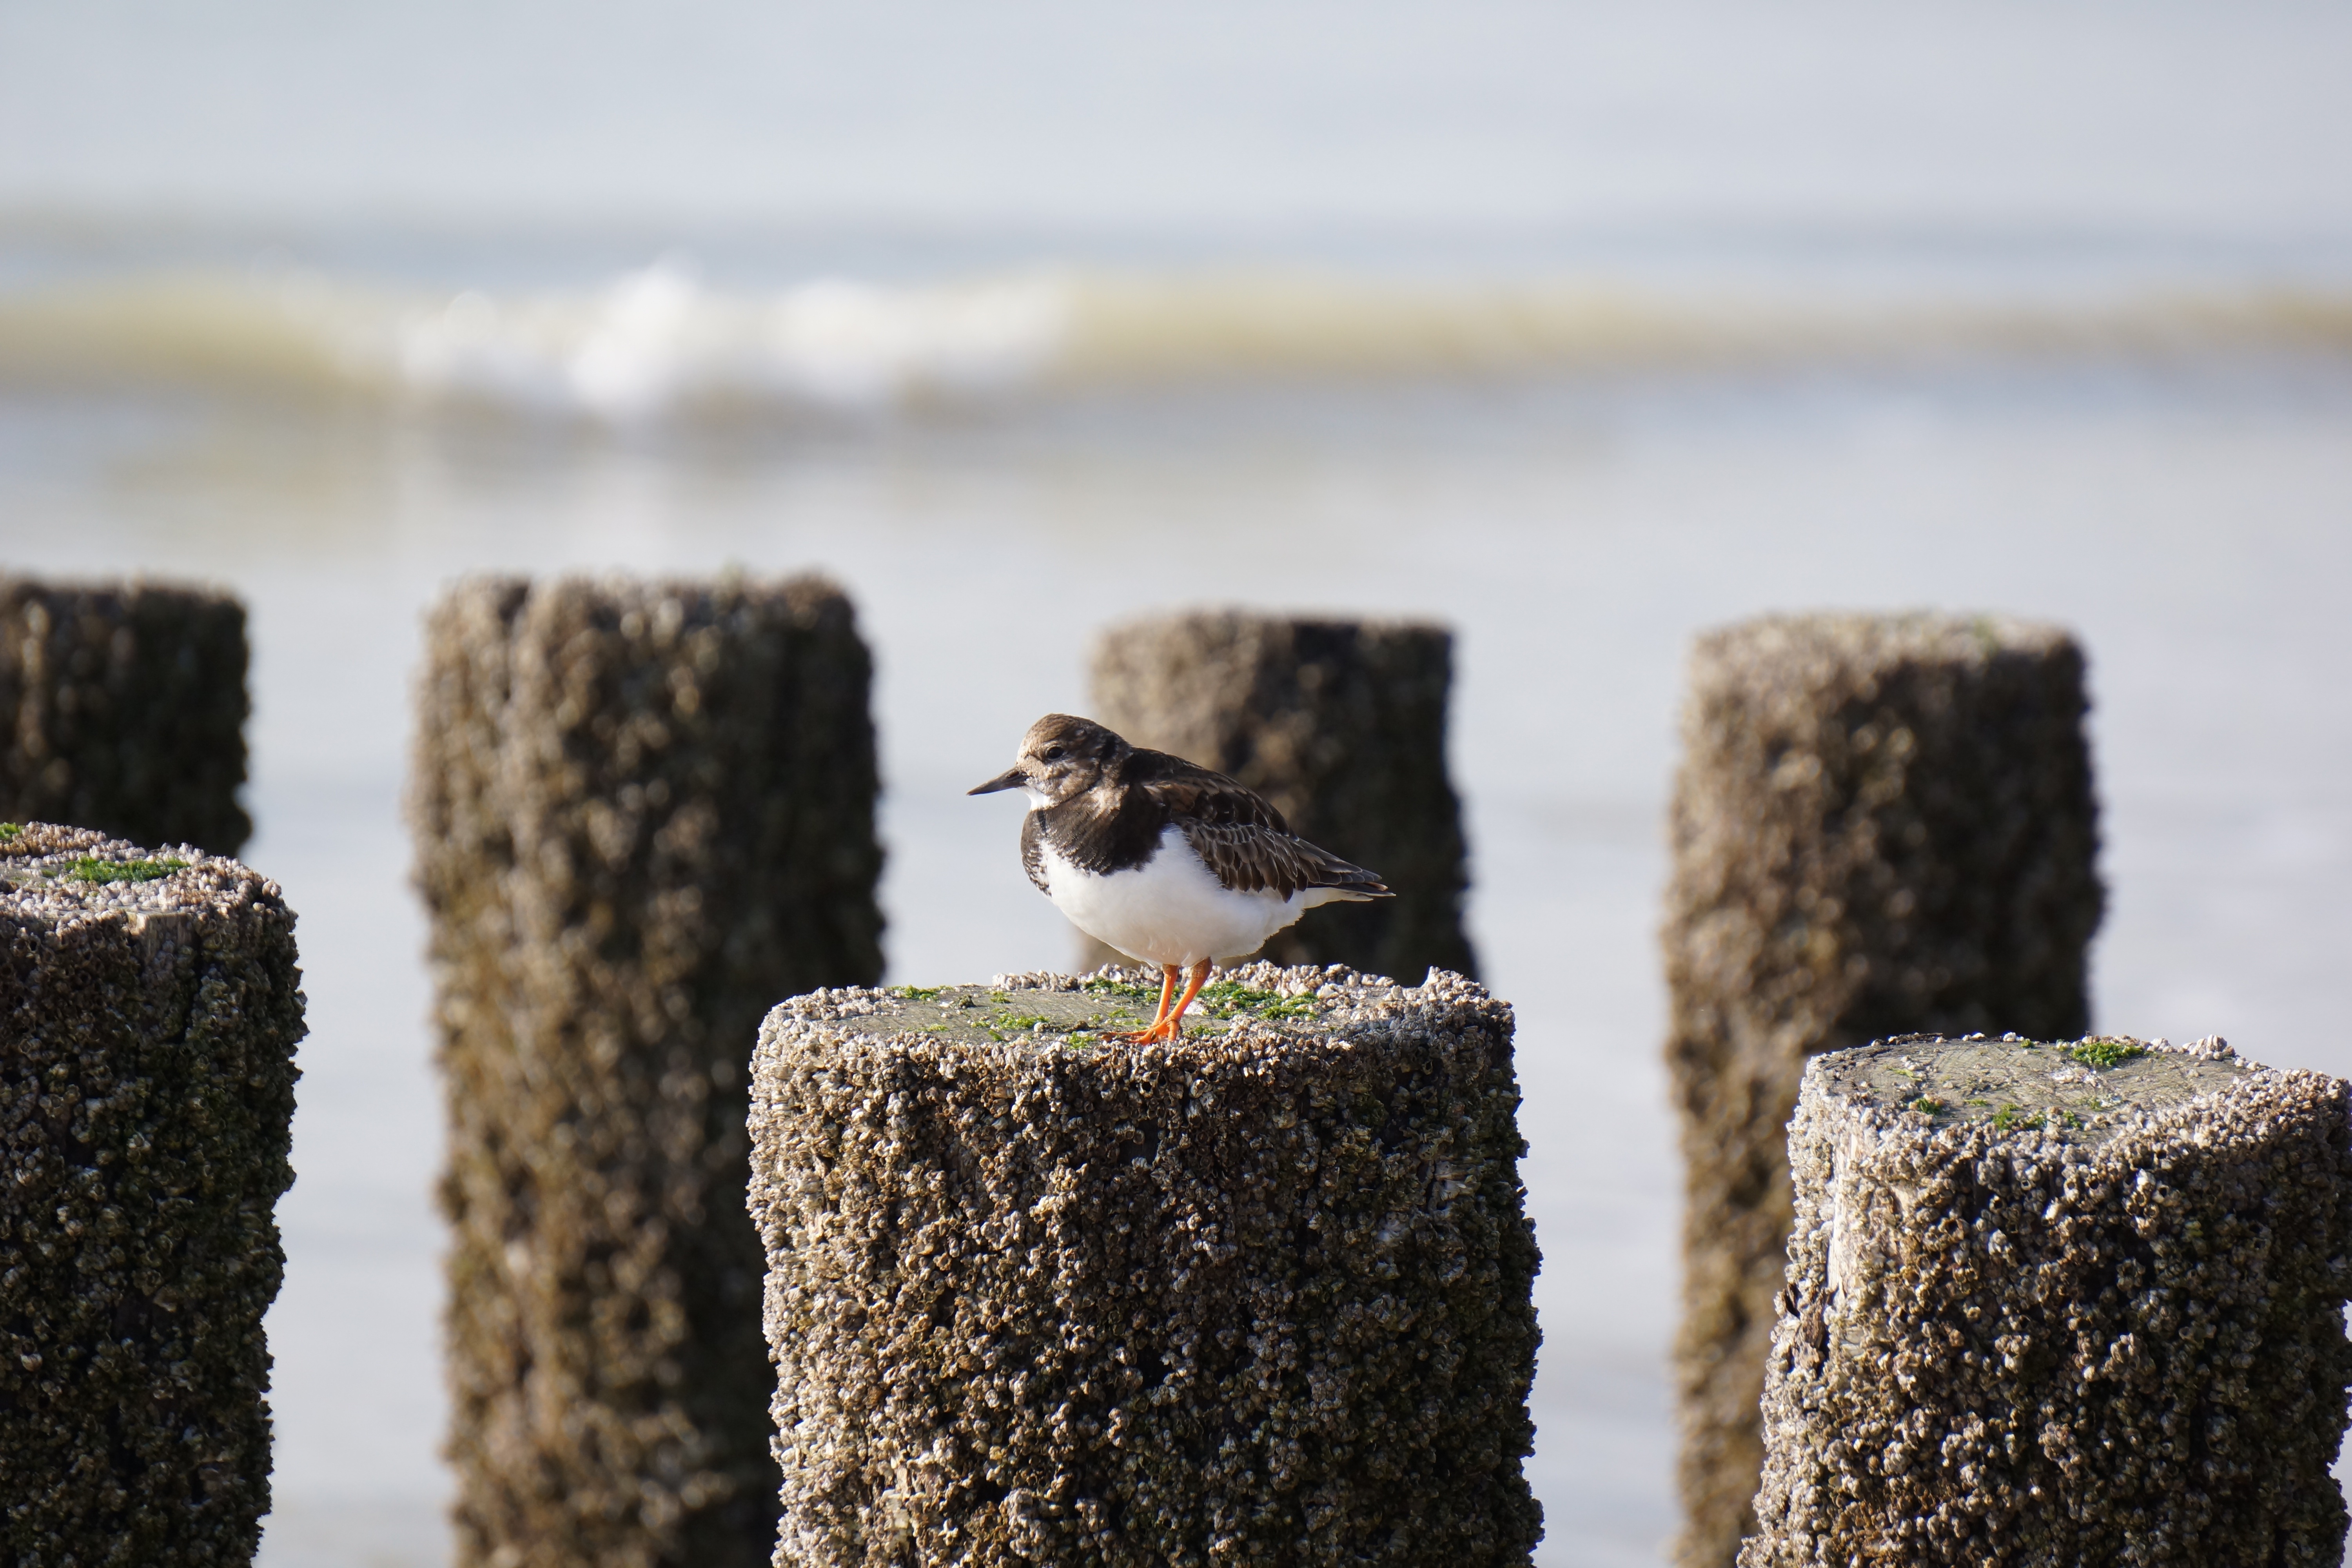
landscape, sea, tree, water, nature, rock, bird, wood, flower, wildlife, color, rest, material, sandpiper